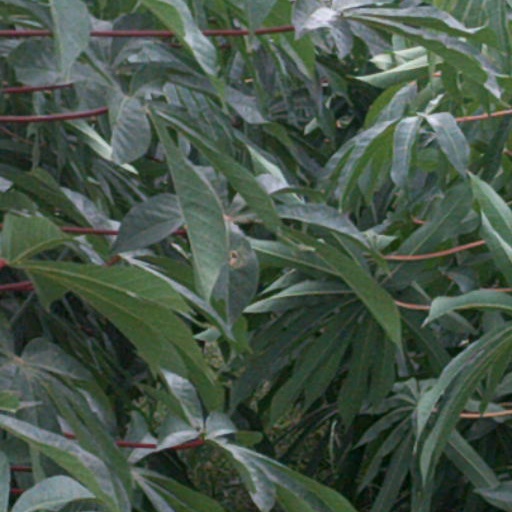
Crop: cassava